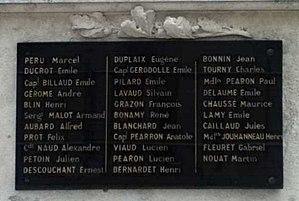
Monument aux Heroes de Saint Chartier. Plaque conmemorative. Español: Monumento a los Héroes de Saint Chartier. Placa conmemorativa